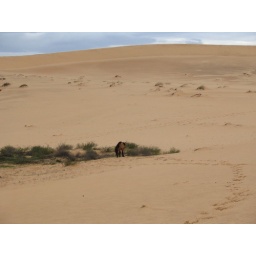
the pony by one of the small lake in the sand hill